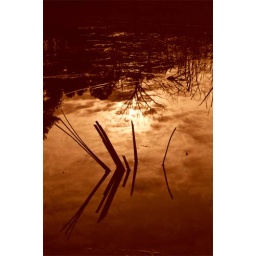
Sticks in a pond with sky and clouds reflected.